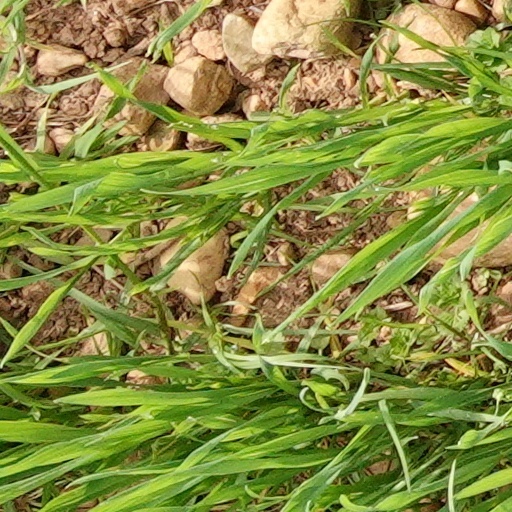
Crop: wheat